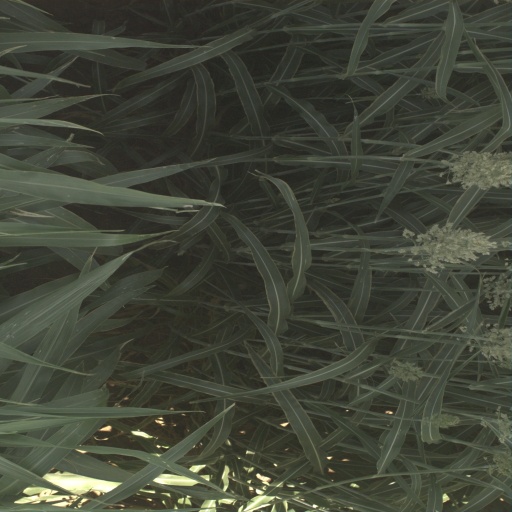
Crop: sorghum